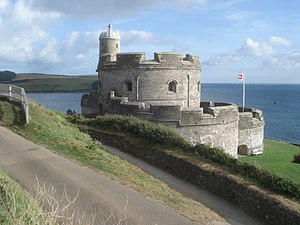
St Mawes Castle
St Mawes Castle.
St Mawes Castle er en fæstning, der blev opført af Henrik 8. af England nær Falmouth, Cornwall mellem 1540 og 1542. Det var en del af kongens Device Forts, der skulle beskytte mod en invasion fra Frankrig og Det tysk-romerske Rige, og forsvarede Carrick Roads-vandvejen ved udmundingen af floden Fal. Borgen blev bygget efter anvisninger af Thomas Treffry i et kløverbladsdesign med et centralt tårn i fire etager og tre bastioner der former platforme til kanoner. Det blev oprindeligt udstyret med 19 kanoner, der skulle bruges mod fjendtlige skibe sammen med søsterfæstningen Pendennis Castle på den anden side af flodmundingen. Under den engelske borgerkrig blev St Mawes brugt af kavalererne, der støttede Charles 1., men de måtte overgive borgen til rundhovedernes tropper i 1646 i den sidste fase af konflikten.